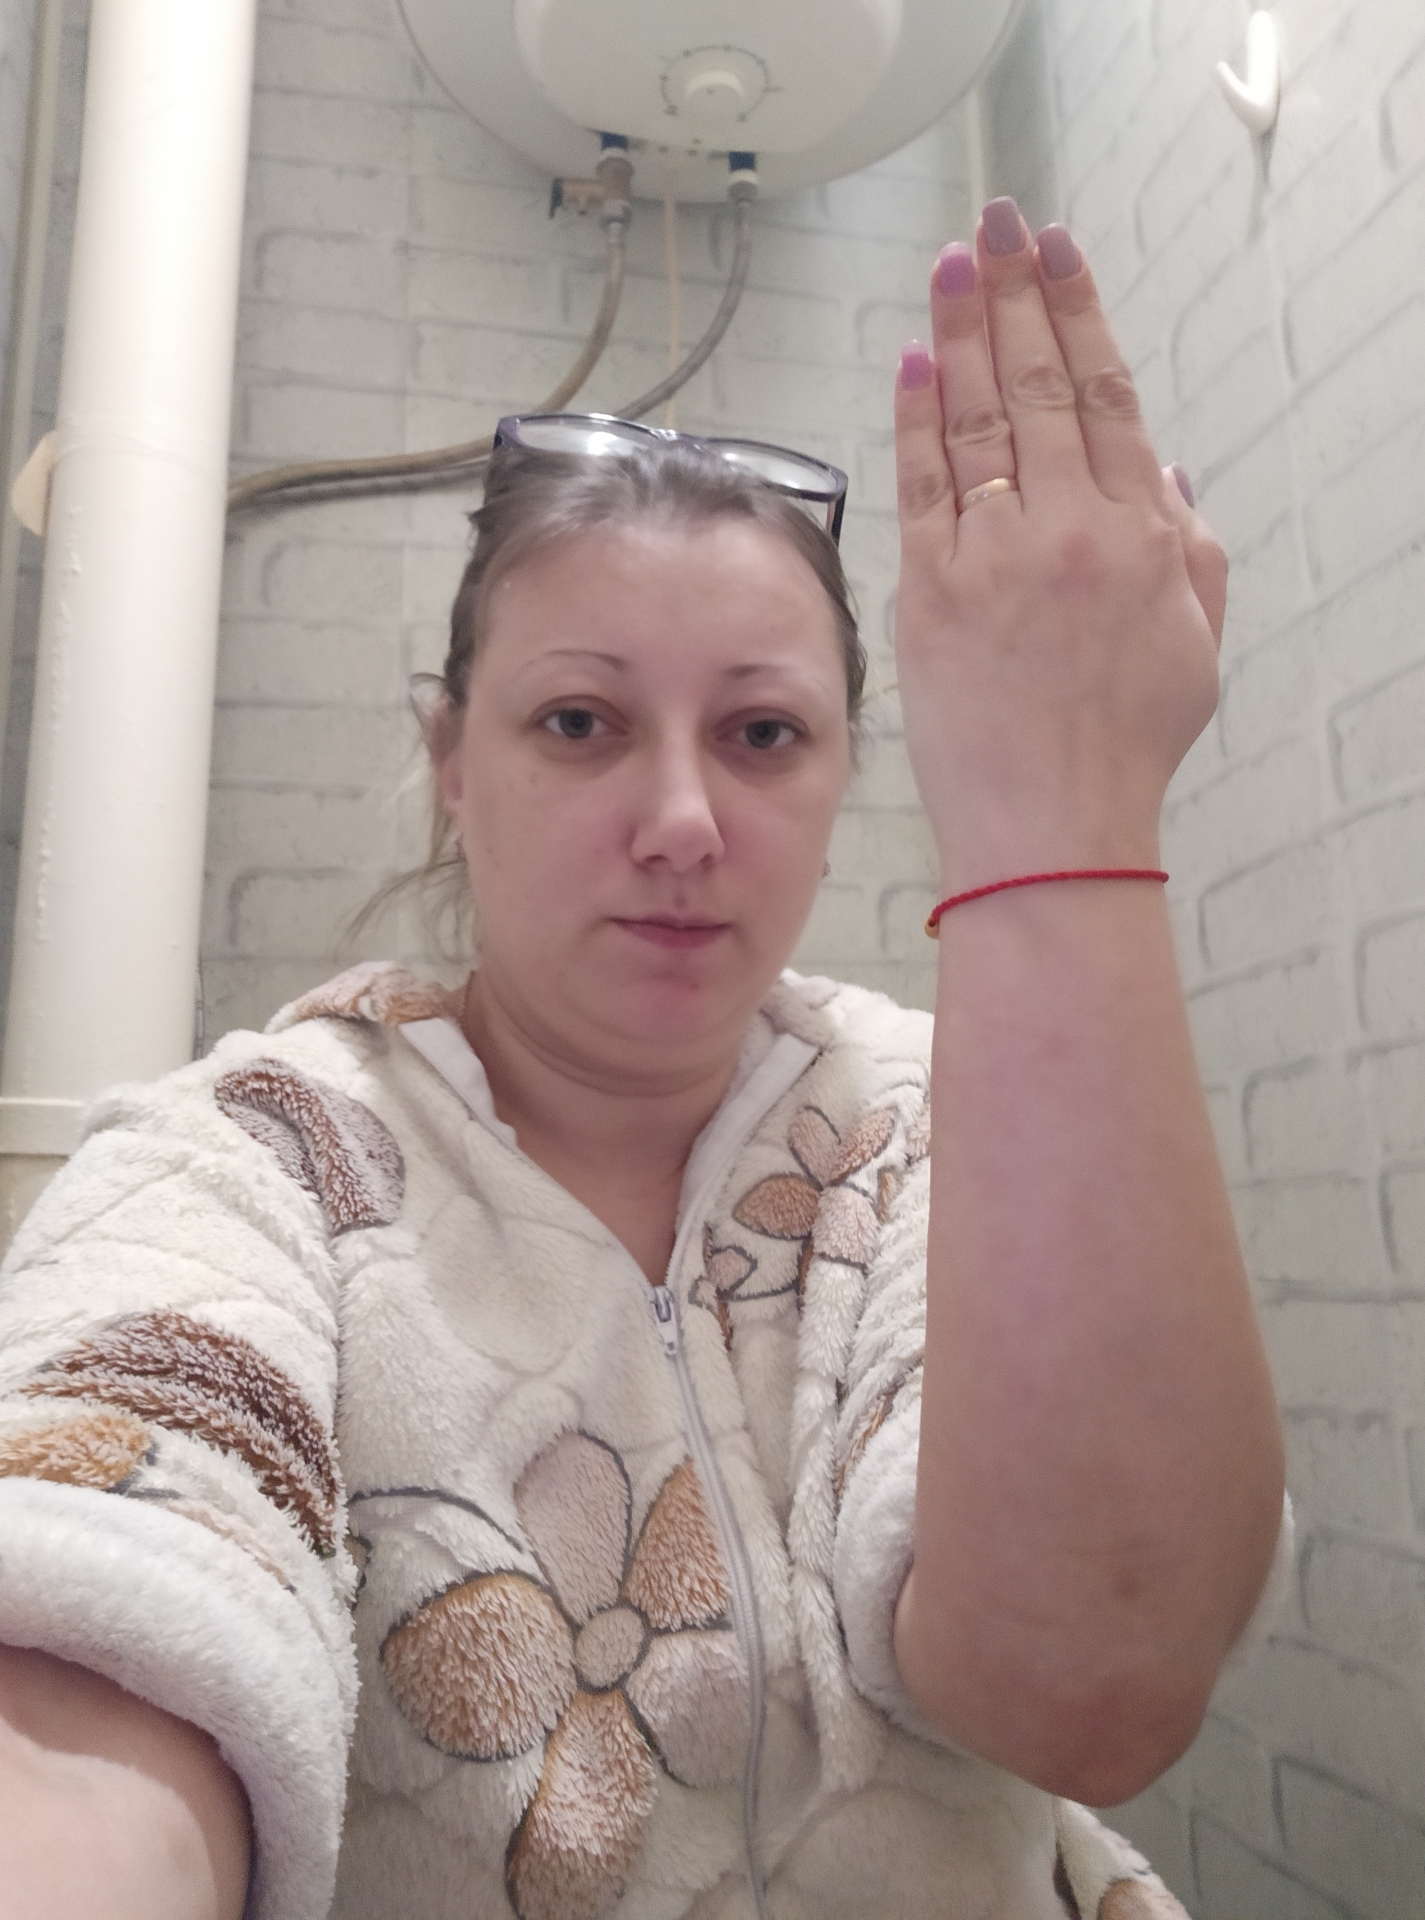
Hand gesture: stop_inverted